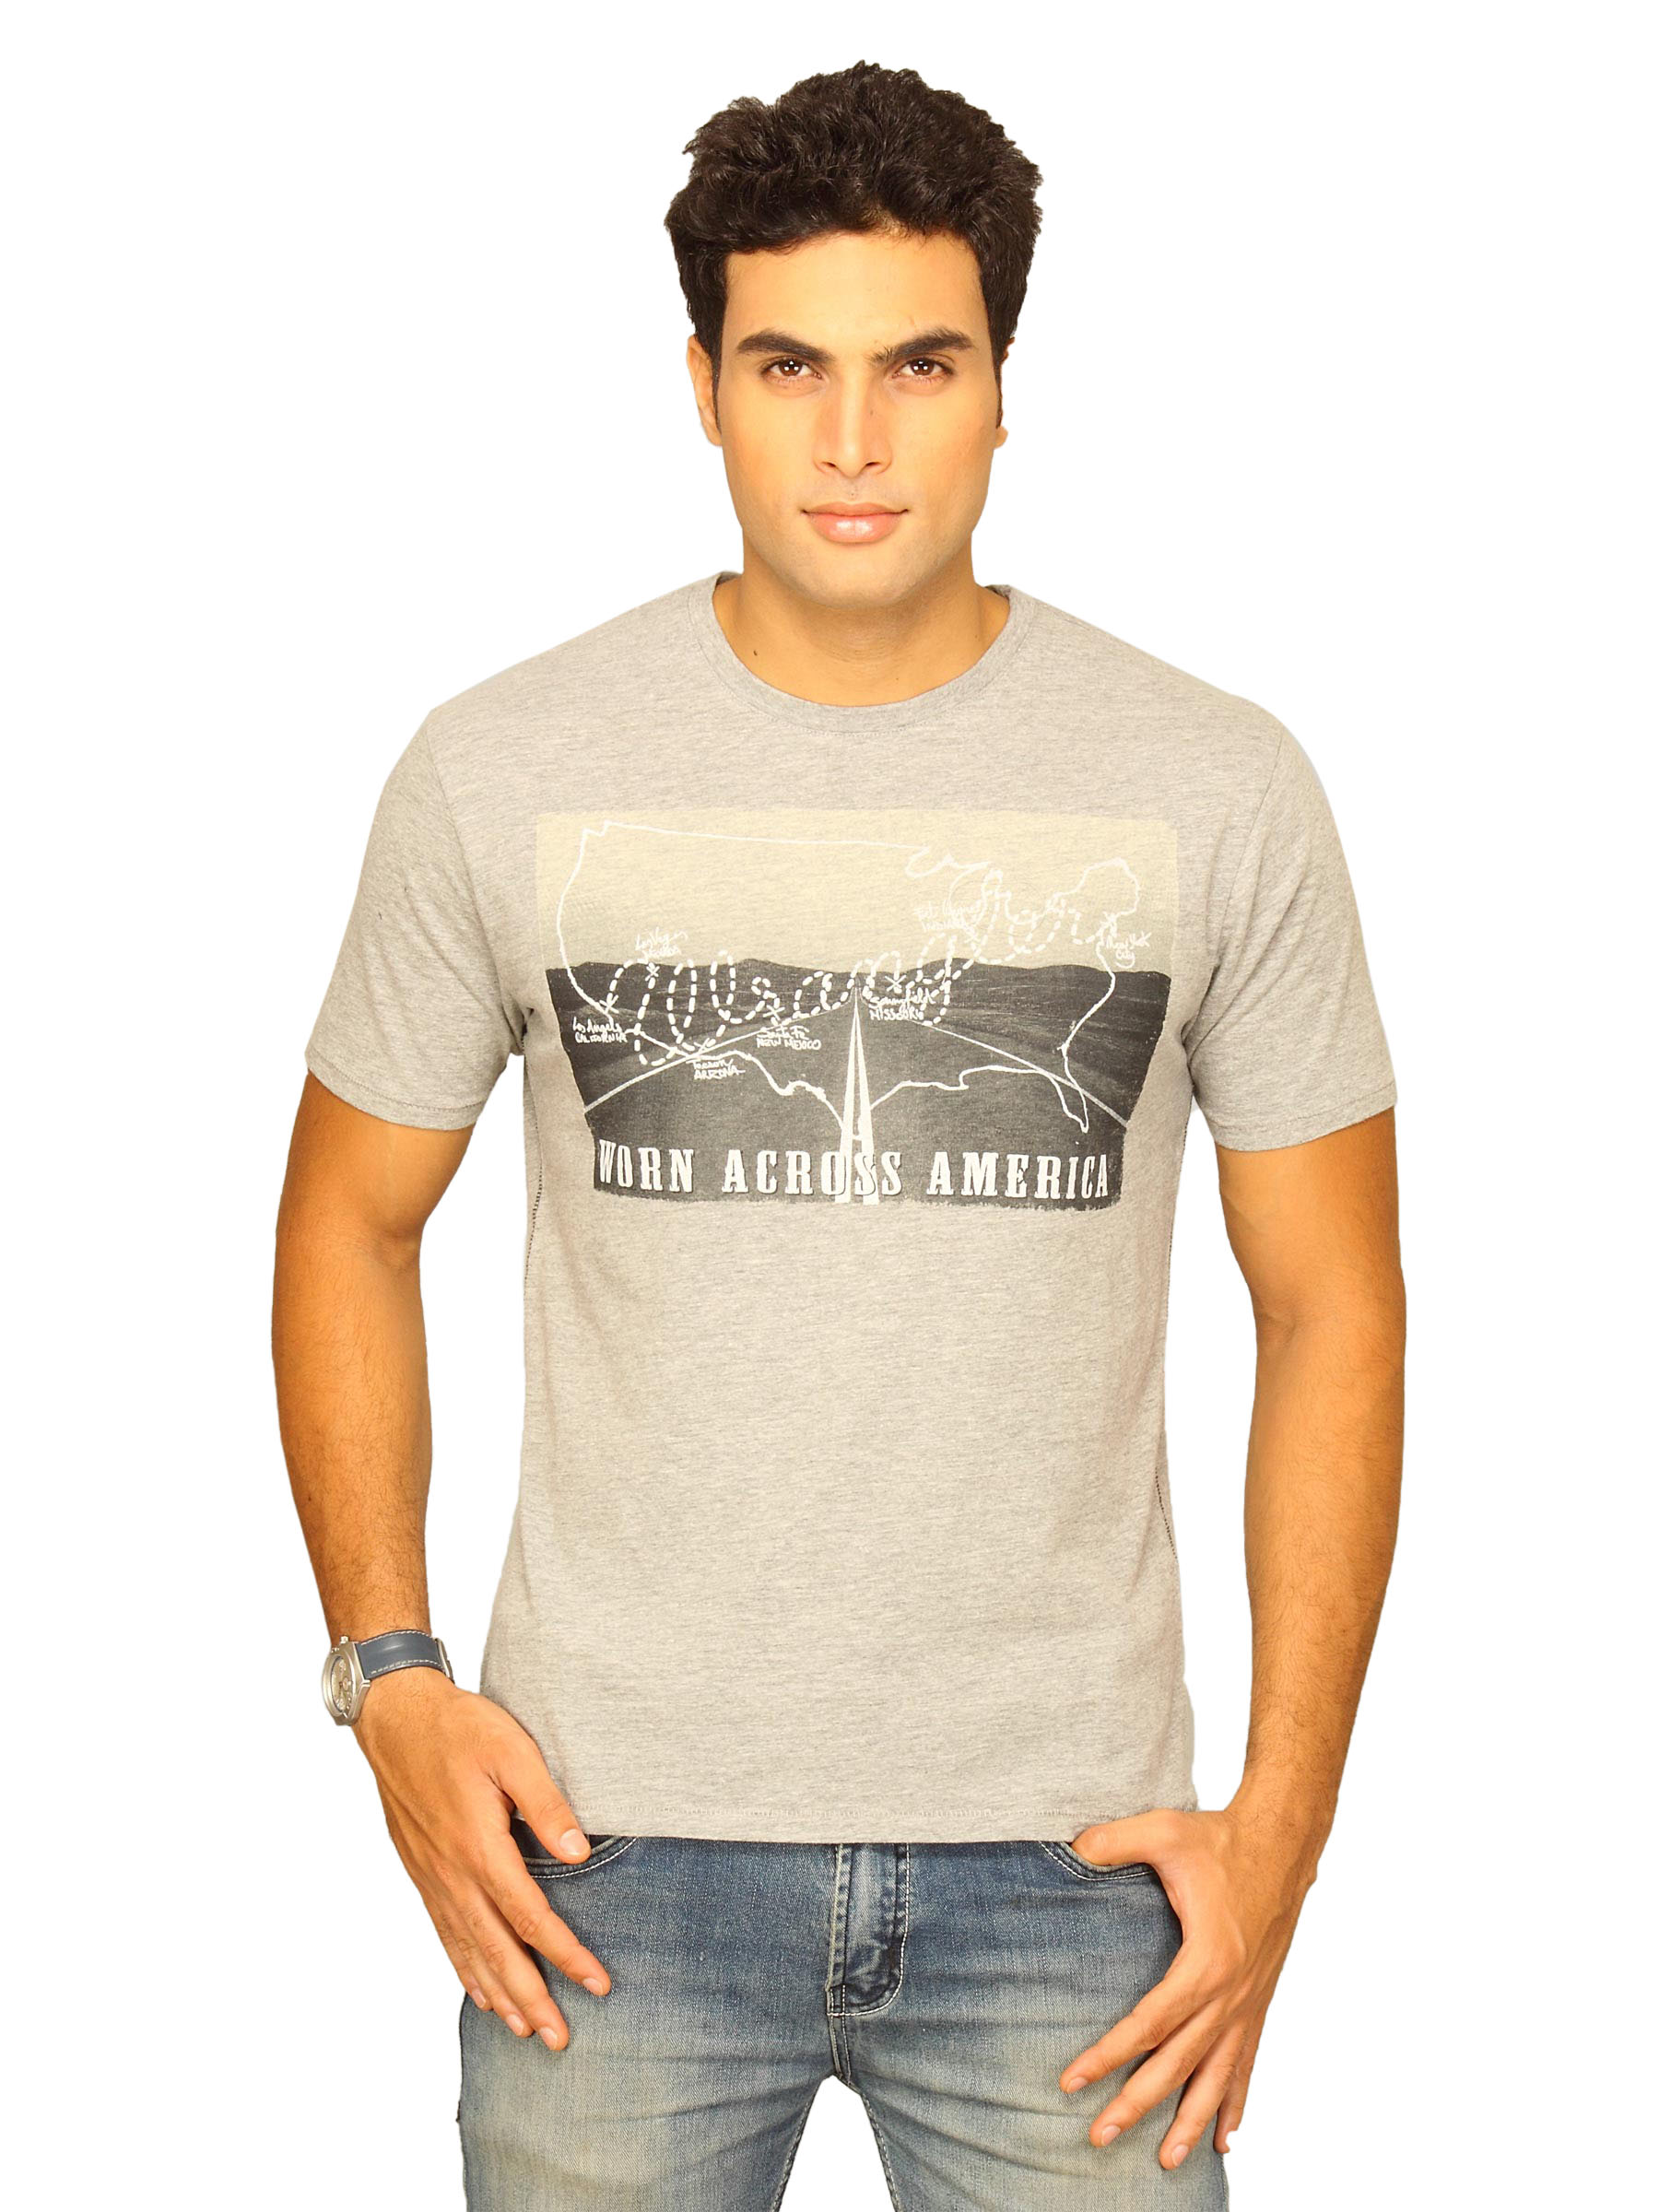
Wrangler Men's Worn Across Grey Melange T-shirt
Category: Apparel / Topwear / Tshirts
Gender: Men
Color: Grey
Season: Summer 2011
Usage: Casual